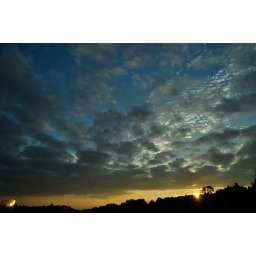
shot from a vehicle at highway speeds, it is lacking in composition but the clouds look wonderful.